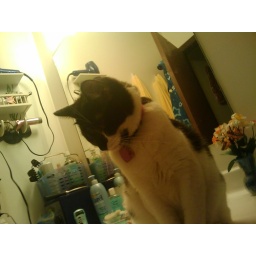
Lucy in the sky (or on the bathroom sink) while I twoop.